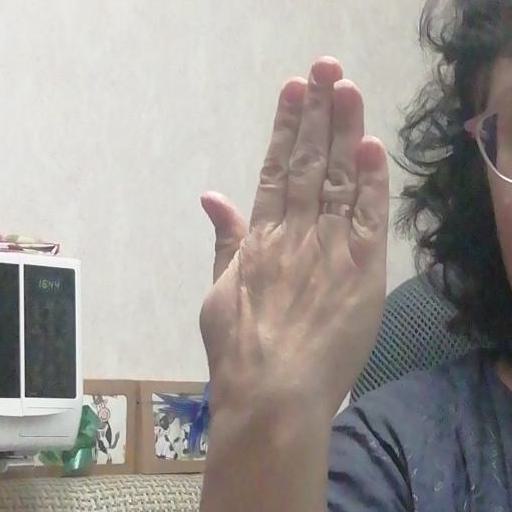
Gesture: stop_inverted